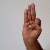
The image shows a hand gesture representing the letter 'F' in Indian Sign Language.